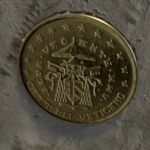
Coin value: 10cents
Country: va
Edition: SedeVacan